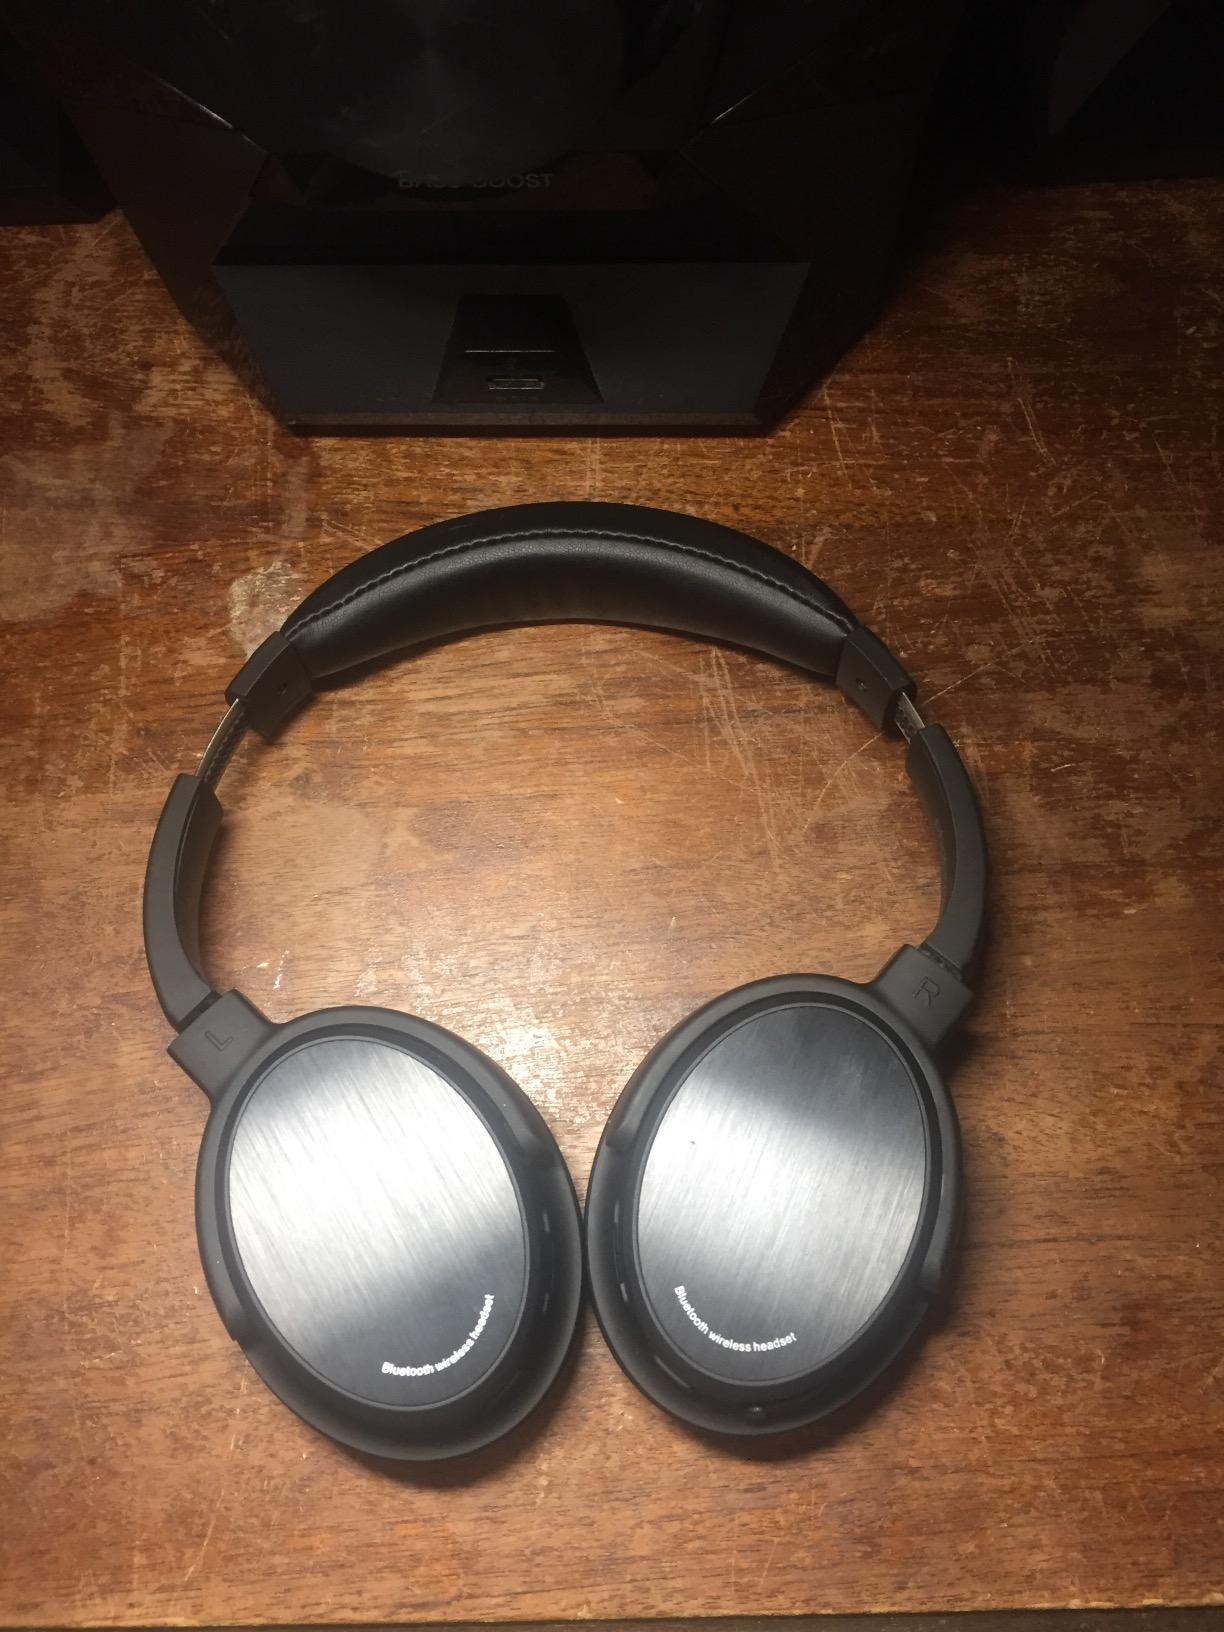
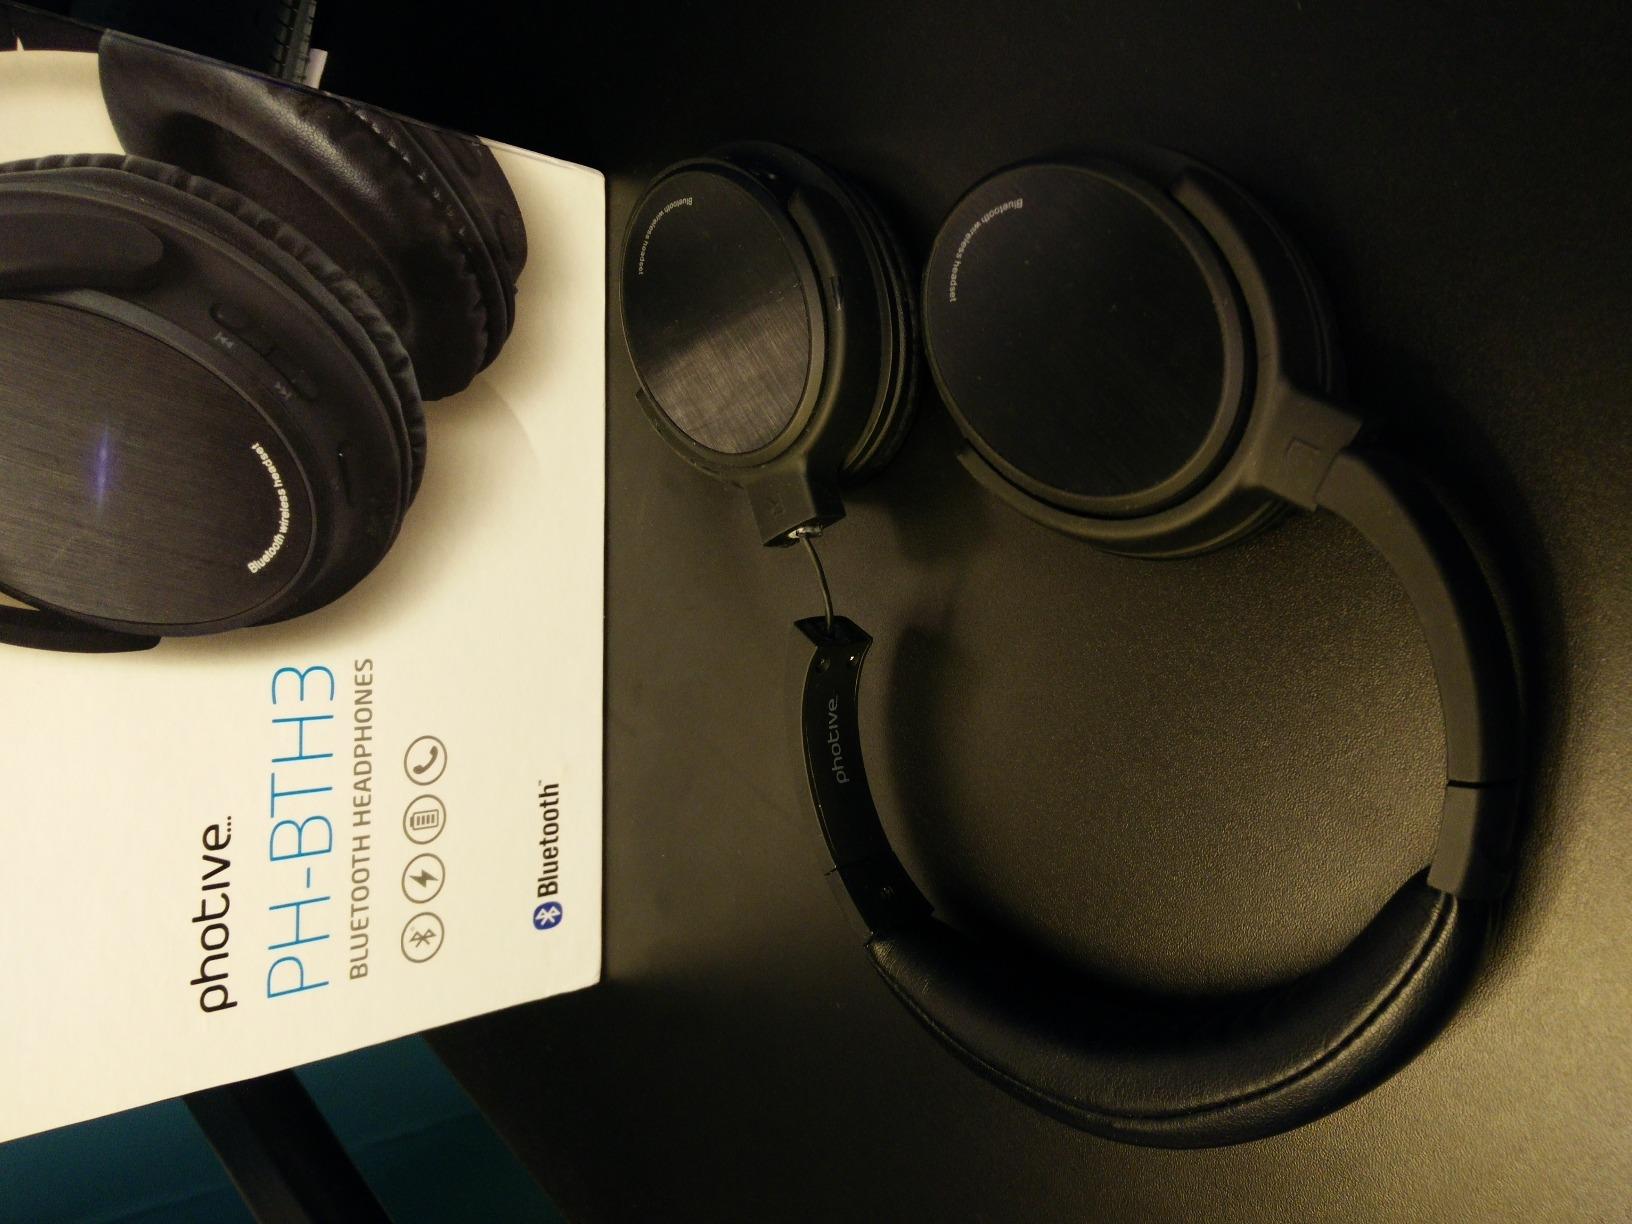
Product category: headphones
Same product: yes